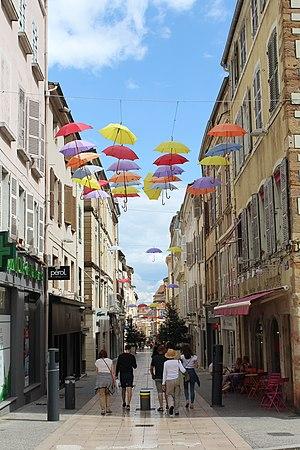
Rue de la Barre, Mâcon.
Mâcon est une commune française, capitale du Mâconnais, préfecture du département de Saône-et-Loire, dans la région Bourgogne-Franche-Comté.